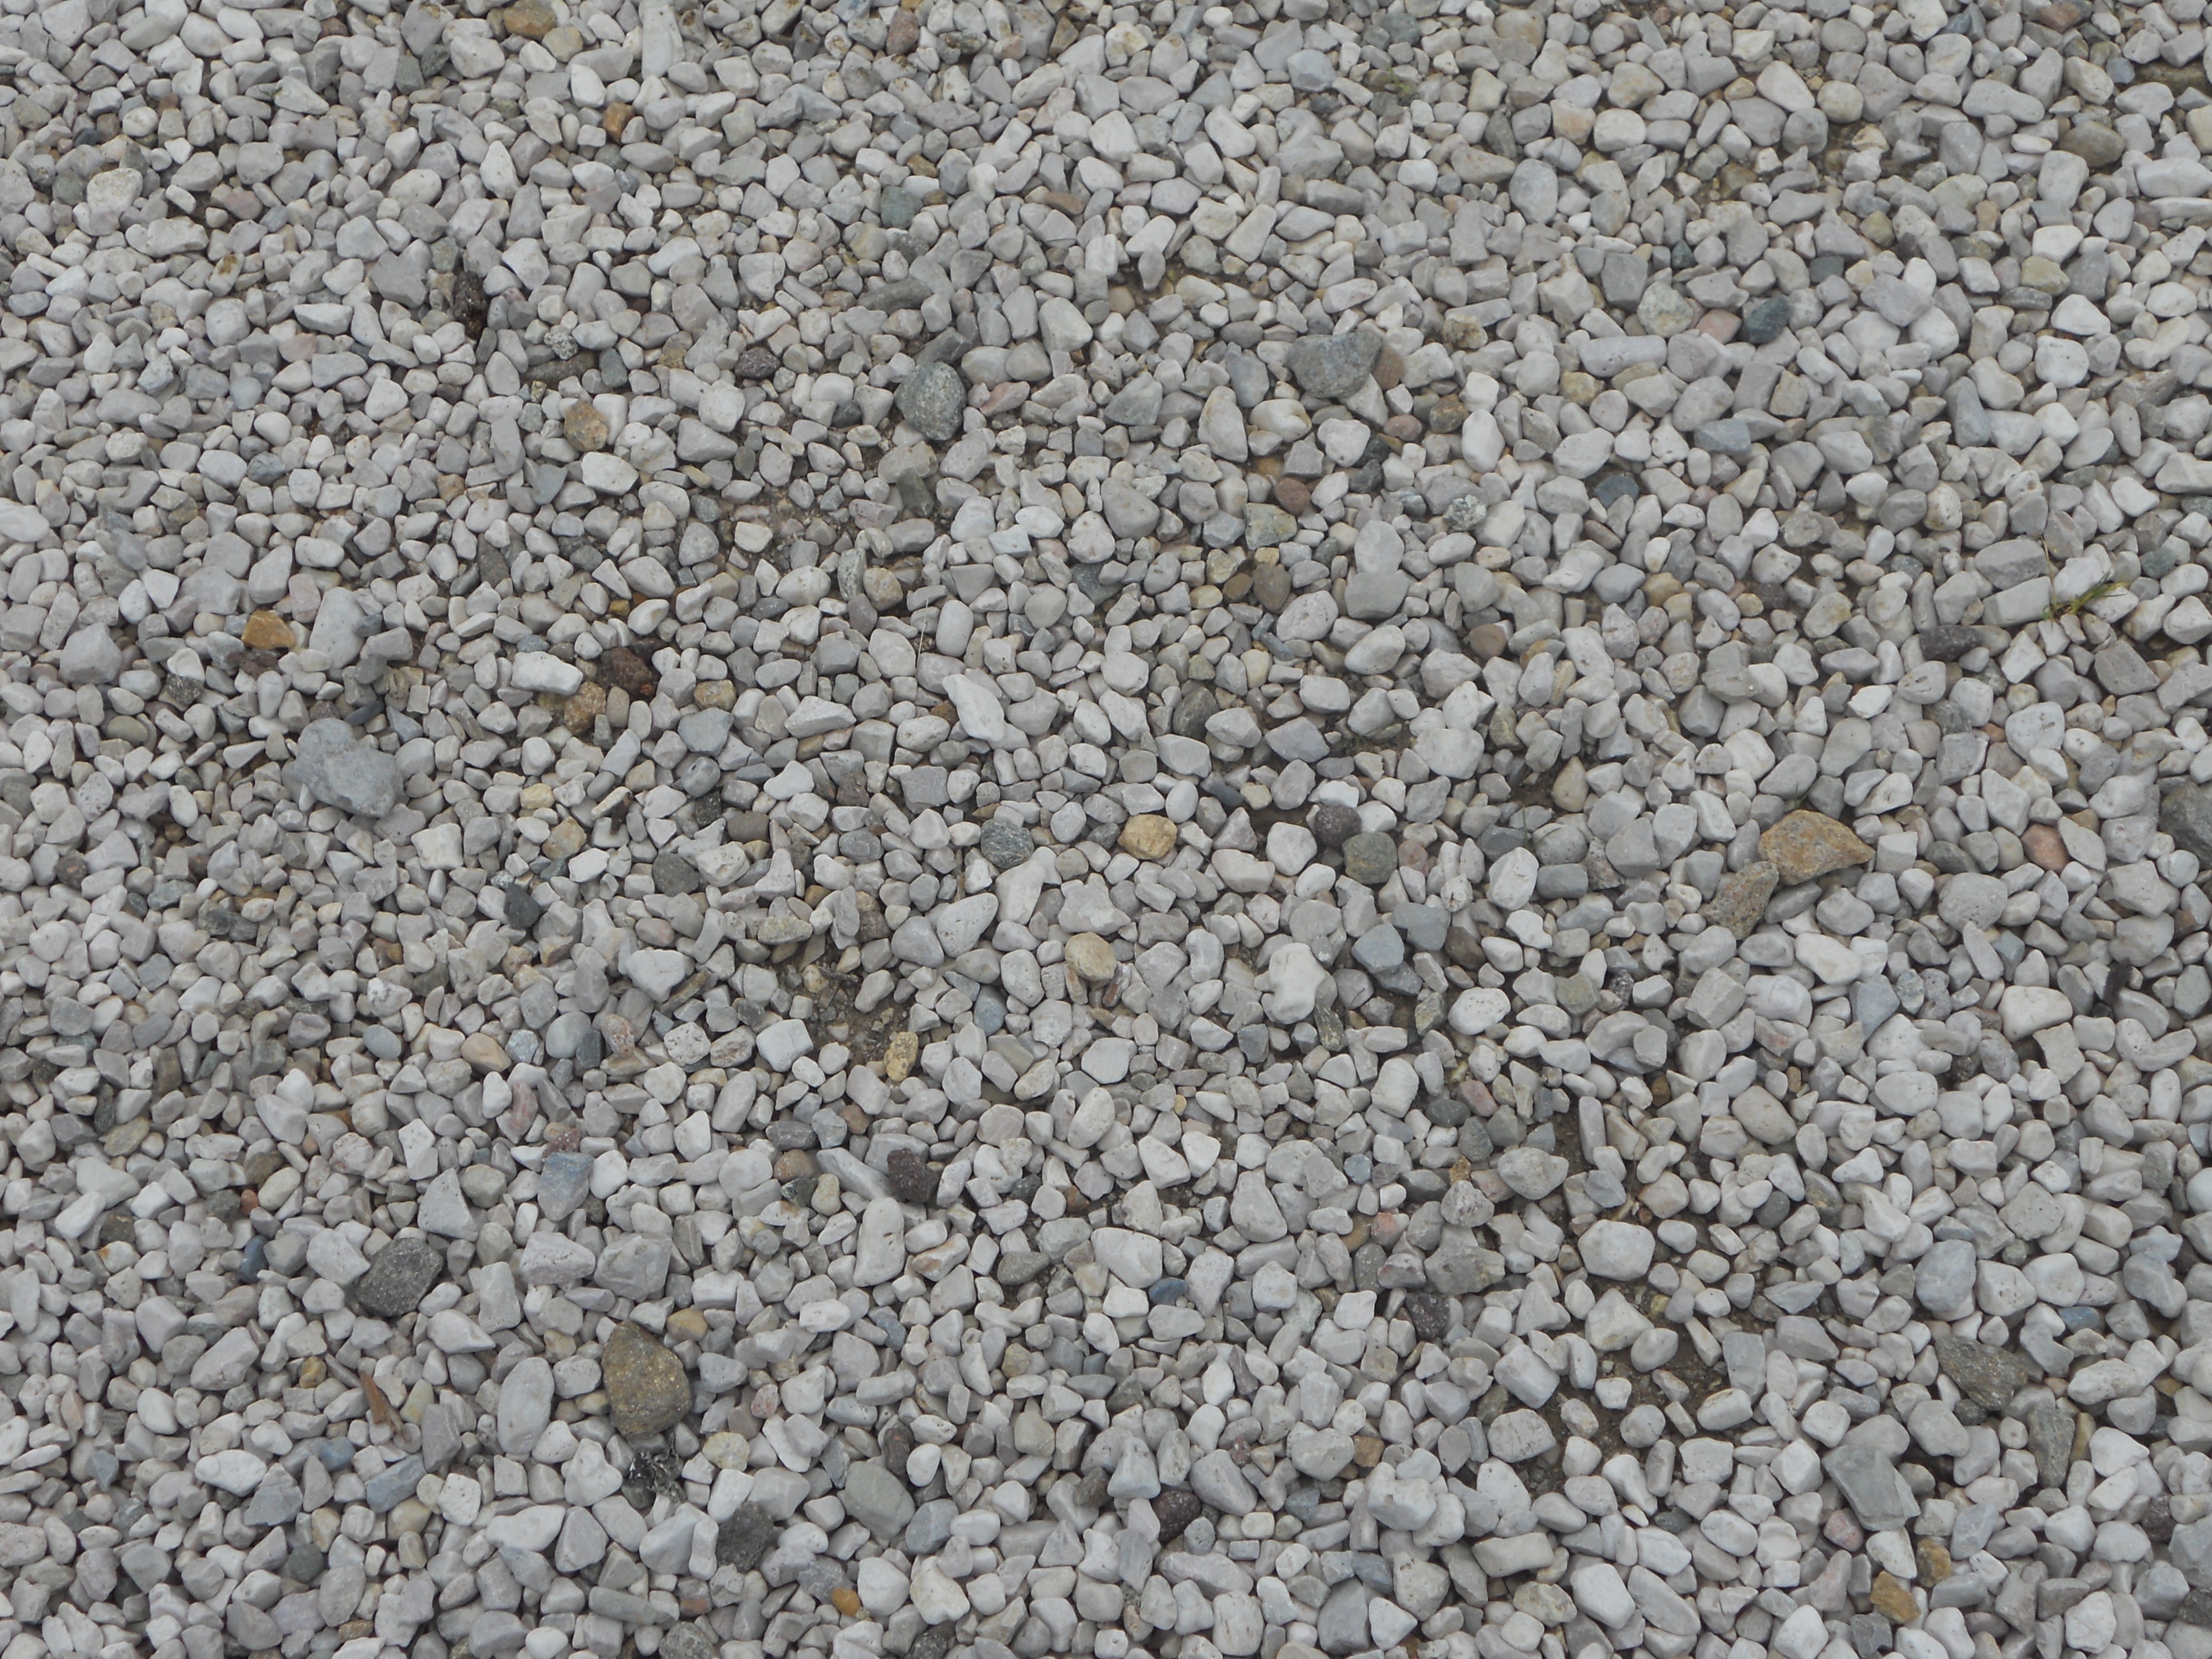
sand, rock, floor, cobblestone, asphalt, pebble, soil, stone wall, material, stones, rubble, gravel, flooring, steinchen, road surface, gravel bed